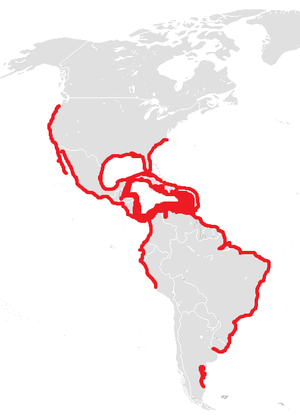
Cette liste des oiseaux au Canada provient de Bird Checklists of the World en date du mois de juillet 2018.
Cette liste de la faune française regroupe les espèces de Charadriiformes peuplant la France métropolitaine.
Cette liste des espèces d'oiseaux au Québec recense les taxons de ce groupe observés dans cette province du Canada. Elle provient de l'American Ornithologist Union en date du mois de janvier 2019. Elle comprend 470 espèces dont :